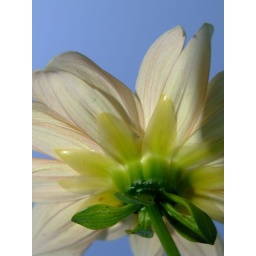
yellow flower against blue sky background